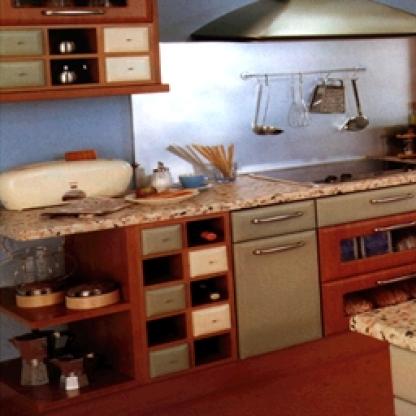
Scene: Indoor